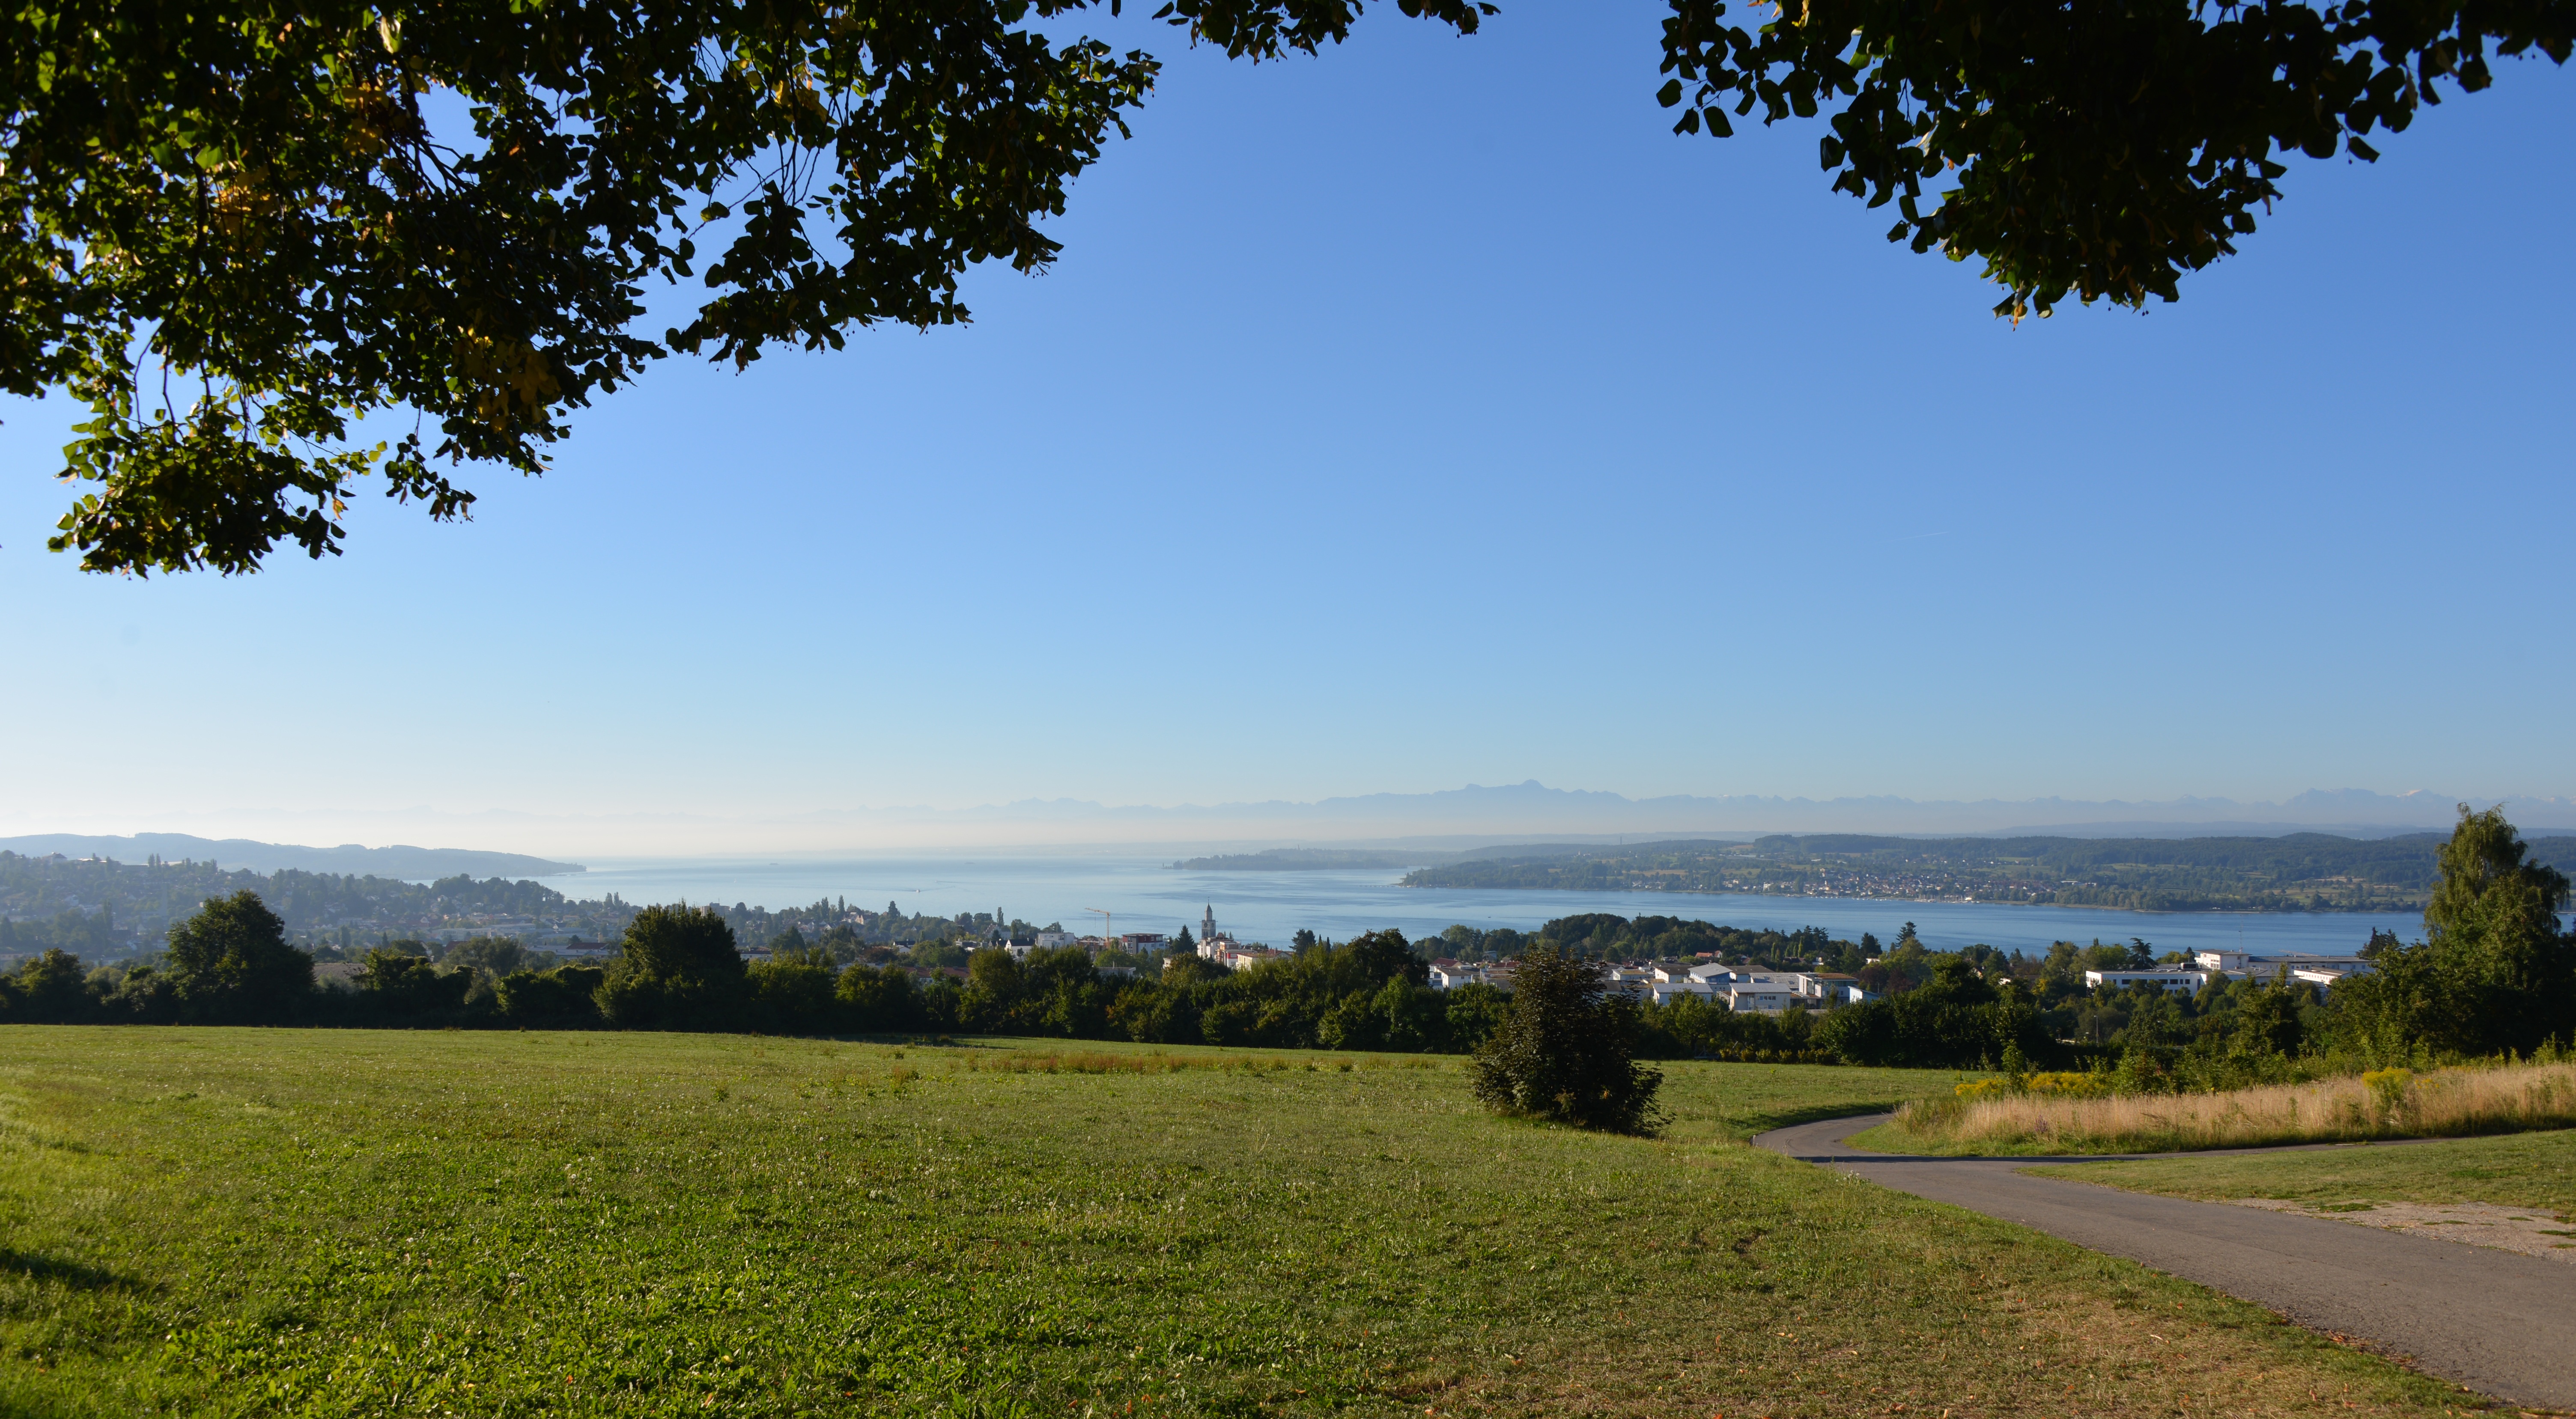
landscape, tree, water, nature, grass, horizon, sky, sun, sunrise, field, meadow, morning, hill, lake, view, panorama, summer, autumn, alpine, blue, plain, lake view, grassland, branches, beautiful, estate, habitat, berlingen, lake constance, rural area, woody plant